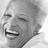
Emotion: happy